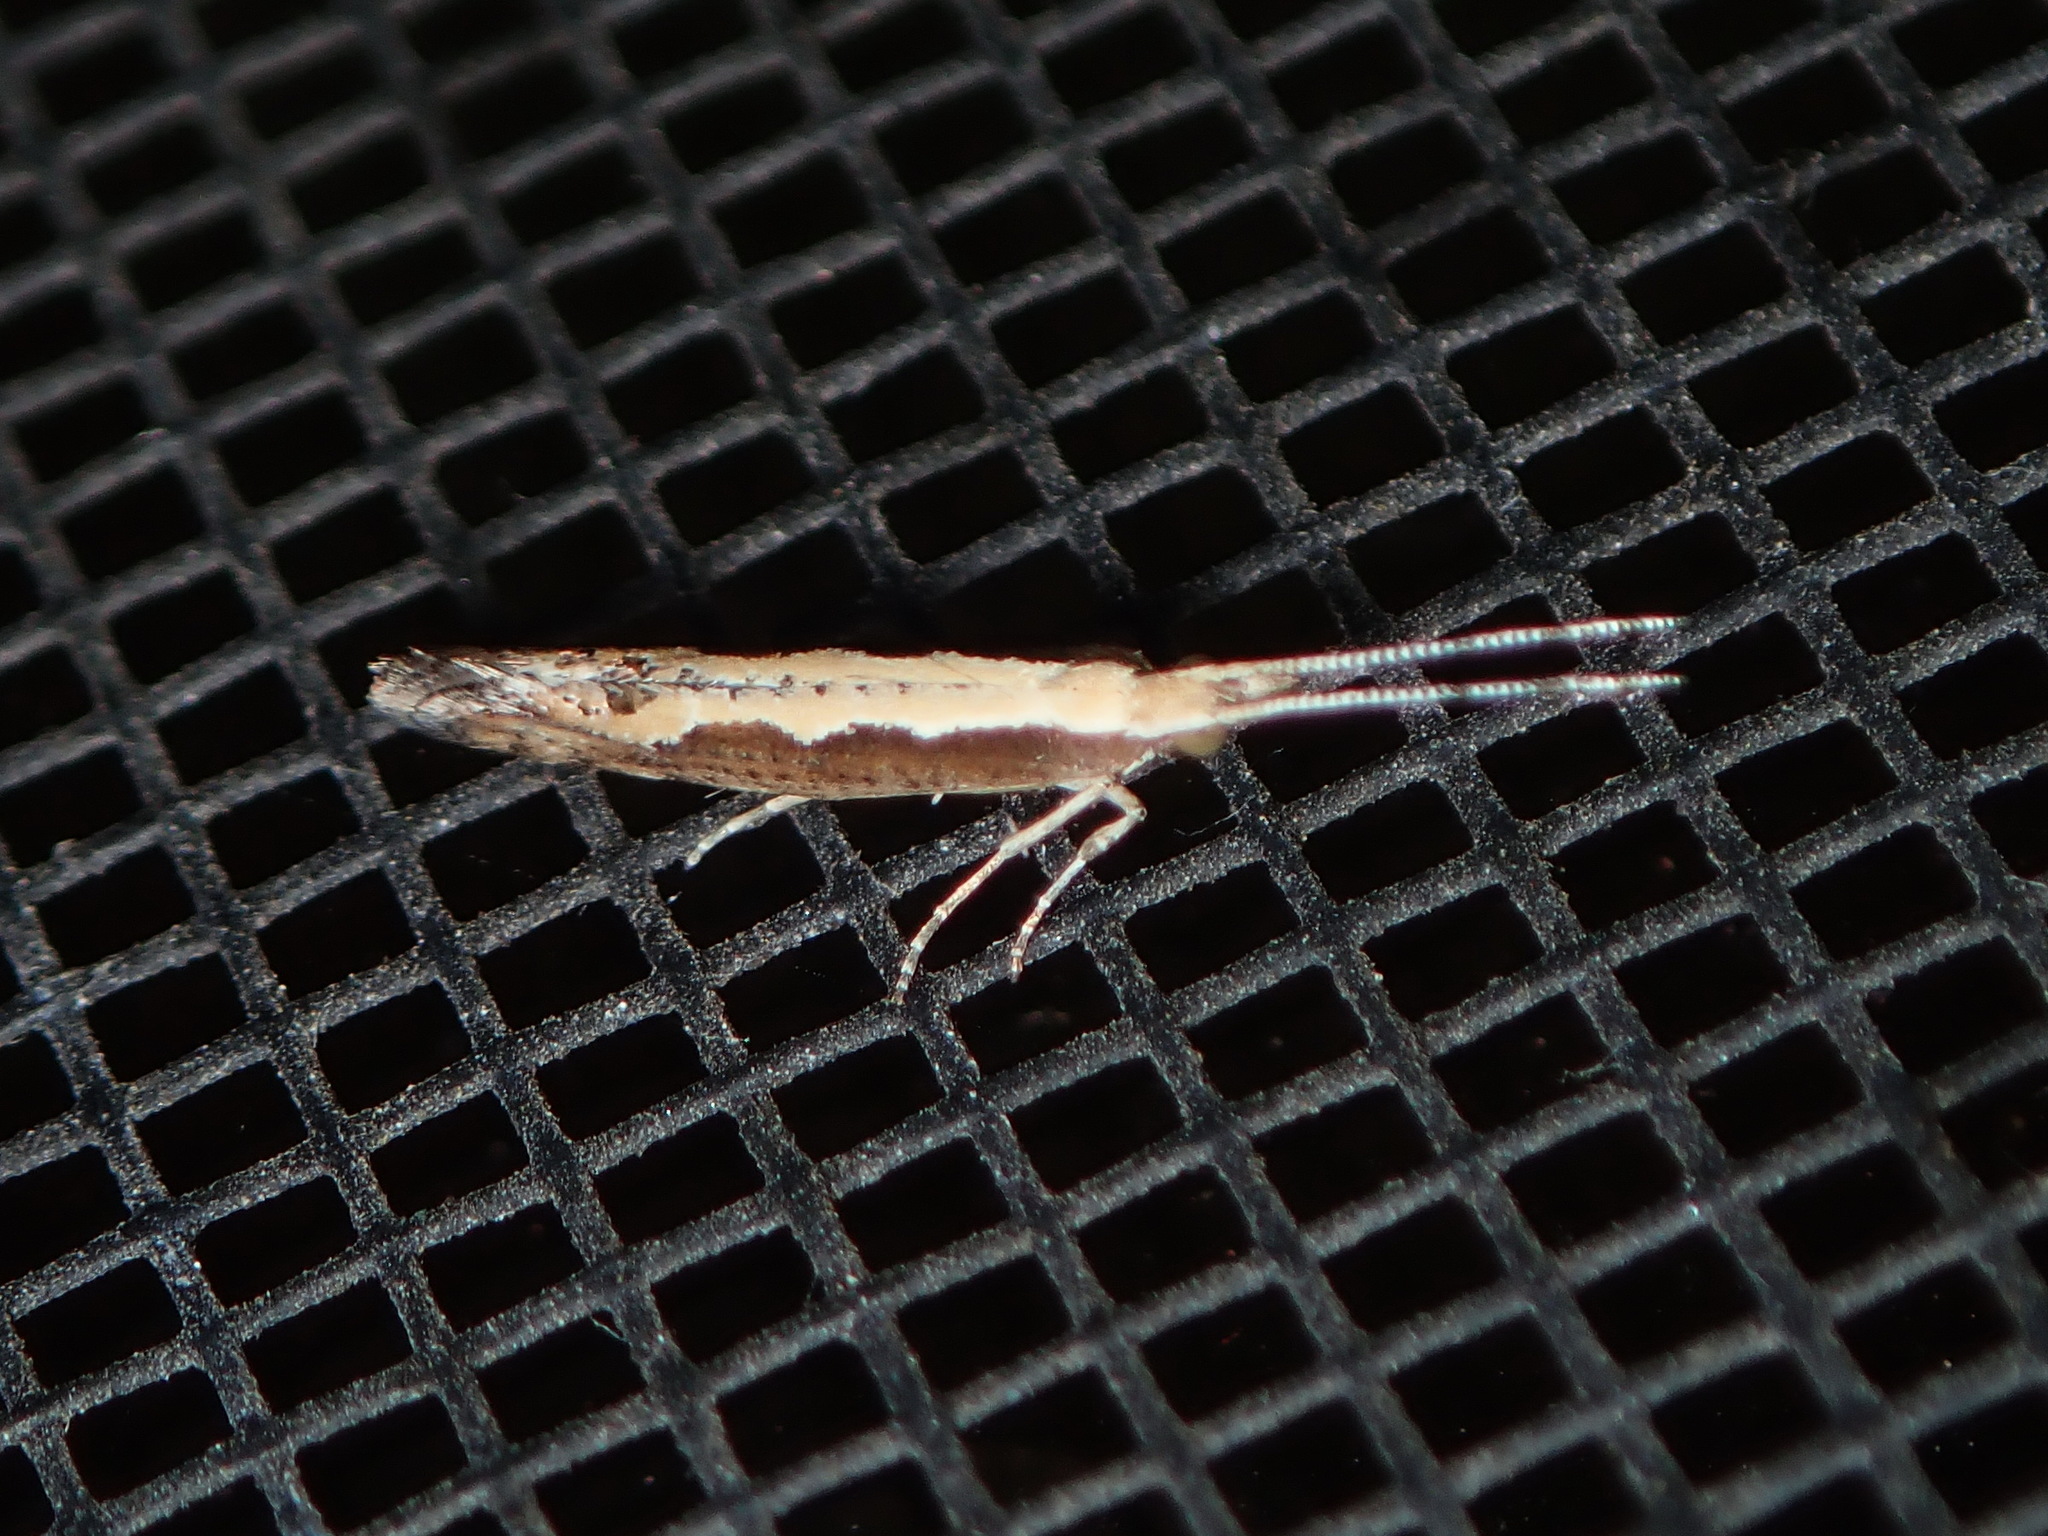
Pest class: diamondback_moth